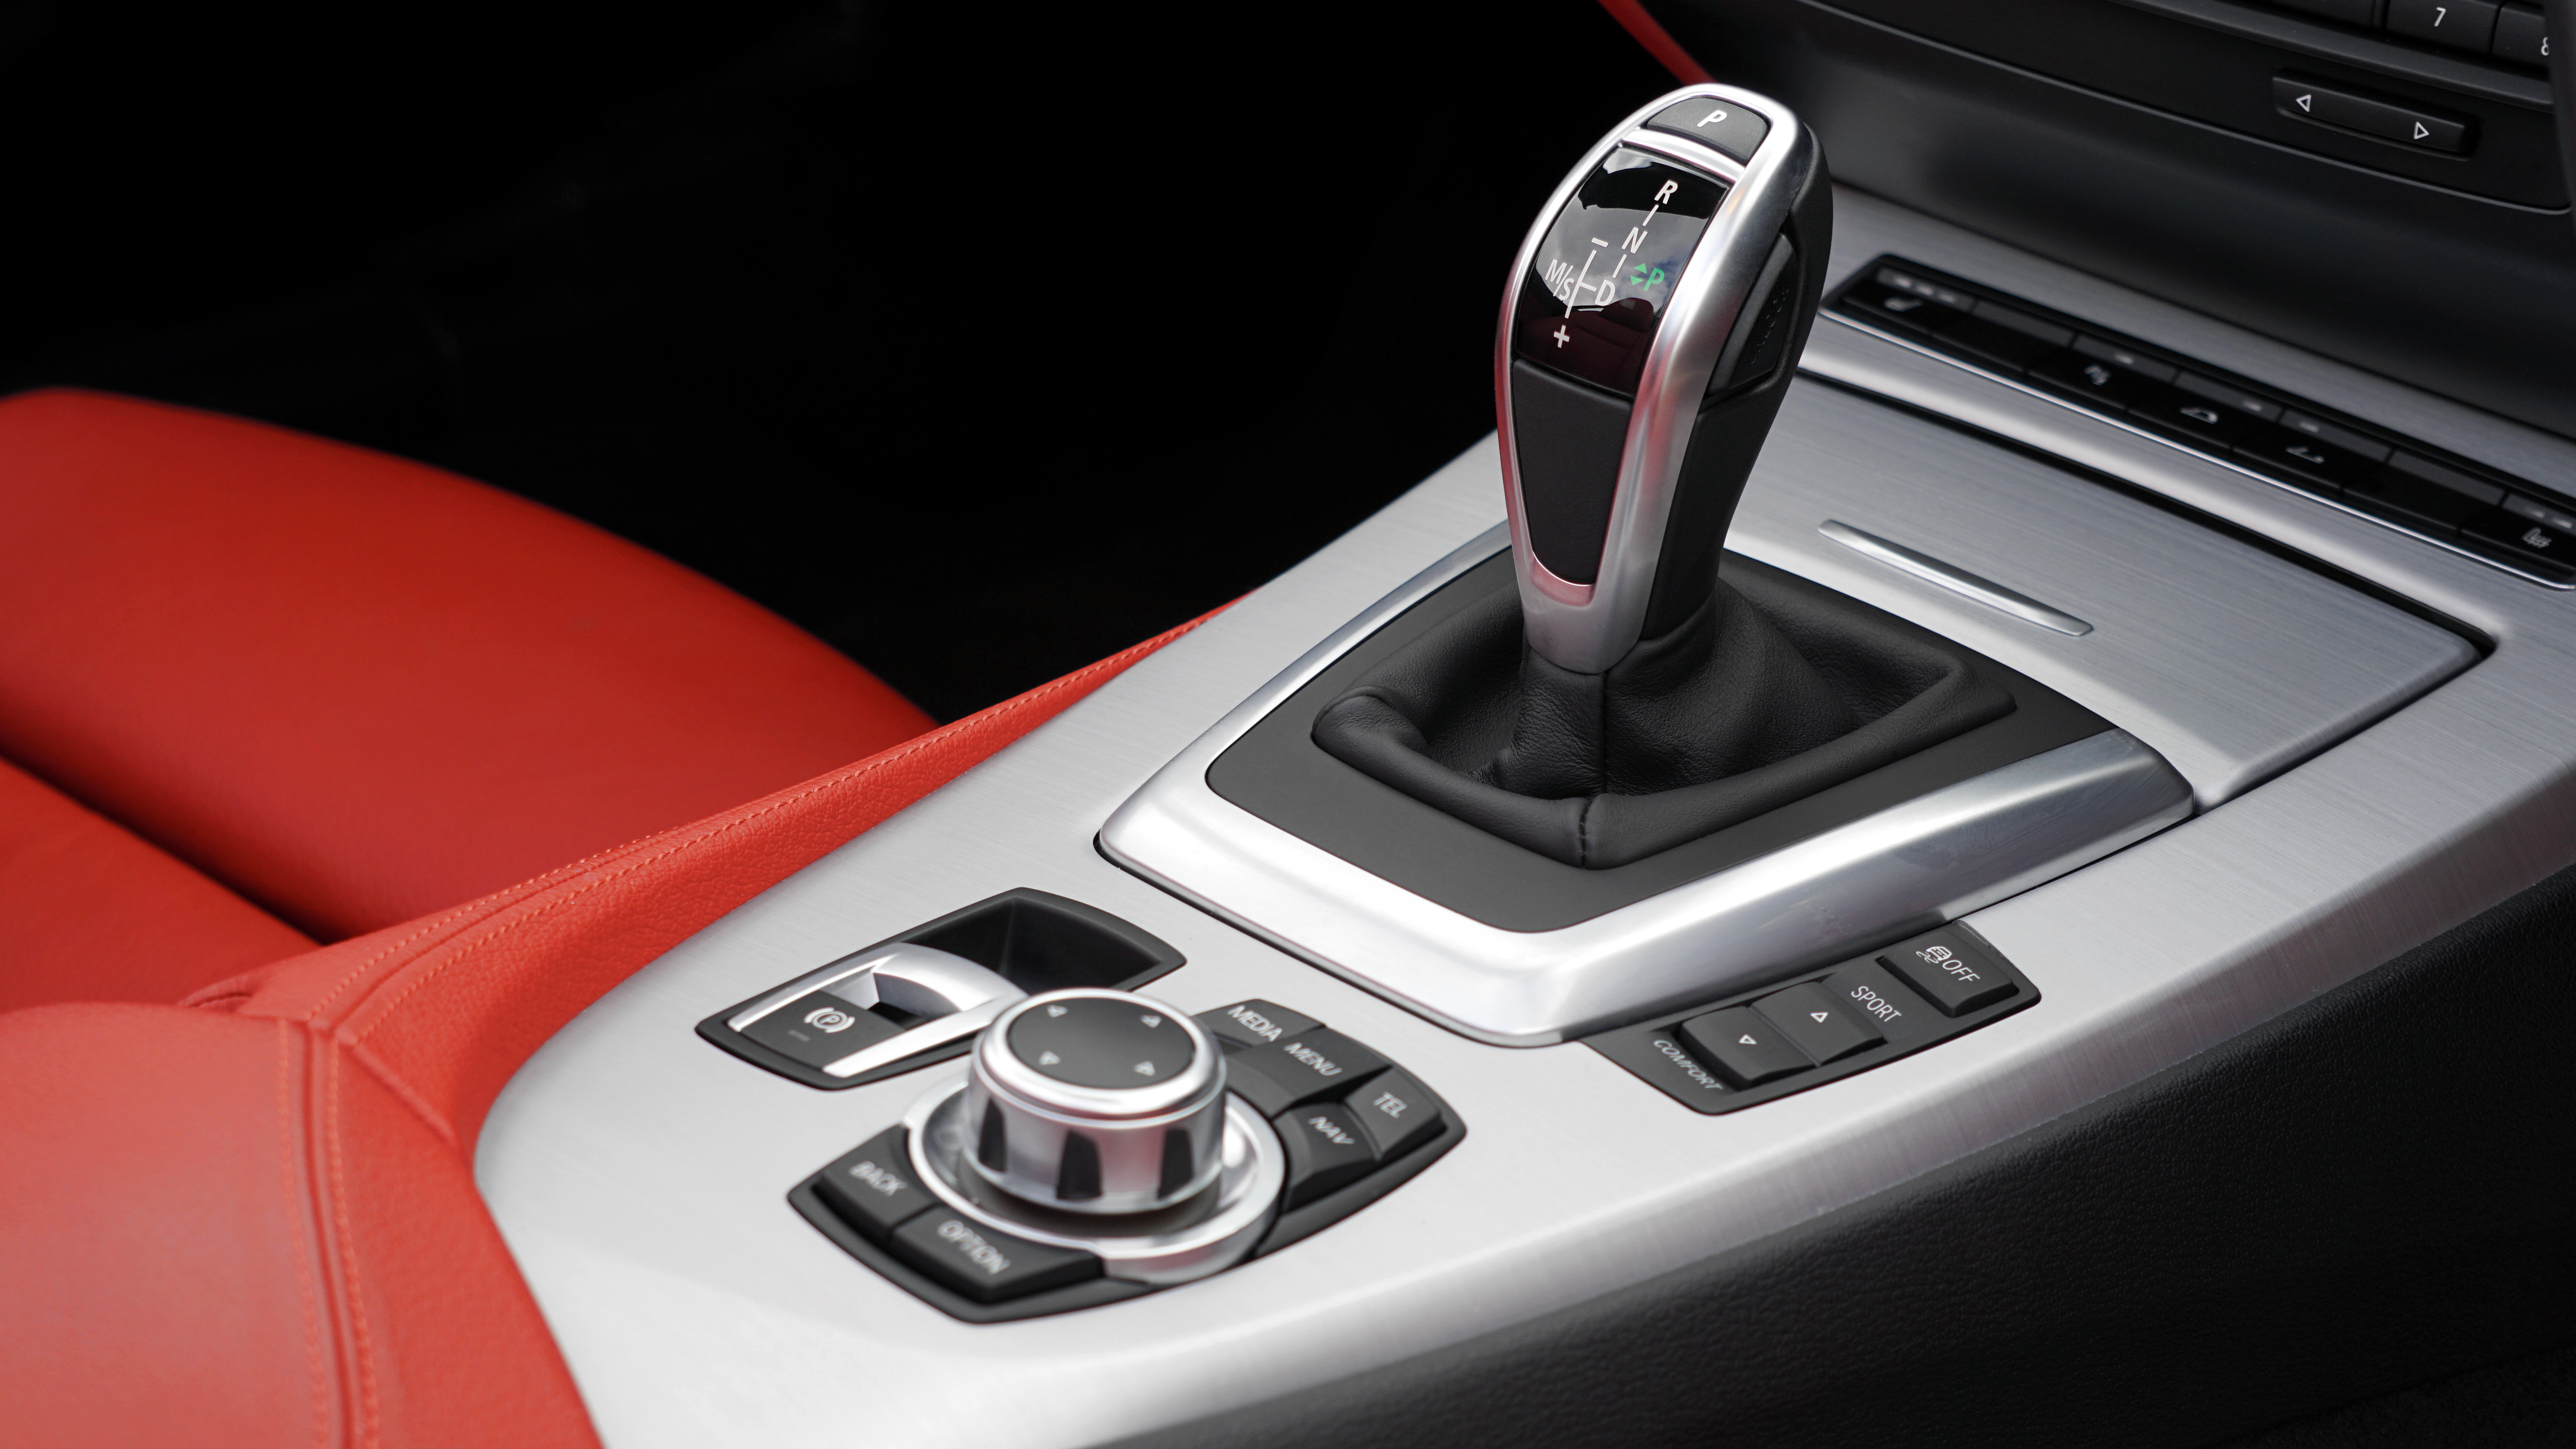
car, wheel, automobile, vehicle, steering wheel, sports car, car interior, supercar, sedan, audi, gear shift, concept car, sport utility vehicle, land vehicle, automobile make, automotive exterior, automotive design, luxury vehicle, executive car, bmw z4